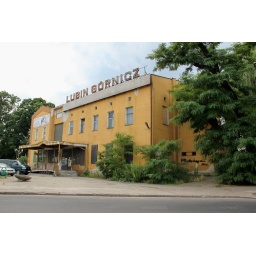
&lt;b&gt;Battered train station building in Lubin.&lt;/b&gt;